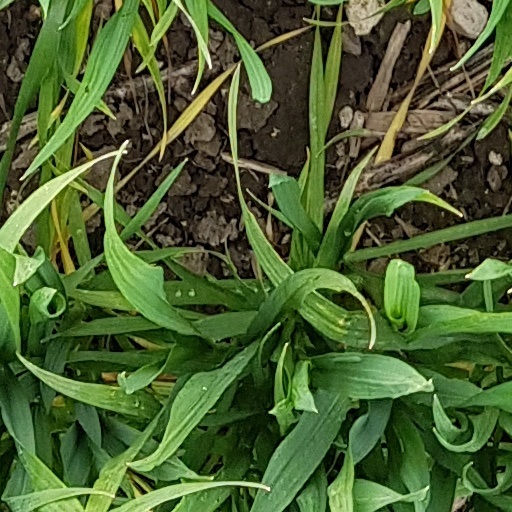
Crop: wheat